The Key (Fear the Walking Dead)

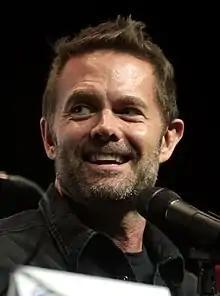
Garret Dillahunt performance was critically acclaimed while the development of John Dorie was also praised.

David S.E. Zapanta of "Den of Geek!" rated the episode 4 out 5, and wrote: "I was surprised they were dispatched so quickly, but it’s just as well. With only four episodes left, Fear still has a lot of ground to cover. Fortunately, this is a journey worth taking." Erik Kain of Forbes in his review praised the development of John Dorie and wrote: "this was a very enjoyable episode of Fear. I liked the mystery aspects. Dillahunt did a great job throughout and John Dorie continues to be one of my favorite characters in any of "The Walking Dead" shows. Lots of good action both between the living and the dead and between just the living." Writing for "Decider", Alex Zalben also acclaimed Dillahunt's performance, writing: "When you get into a John Dorie focused episode, you know what you’re going to get. With a voice like molasses and a generally positive outlook on the zombie apocalypse, episodes like 'Humbug's Gulch' have been a blast to watch."